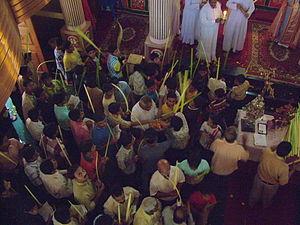
« Hosanna » est une interjection juive et chrétienne. C’est également une expression synonyme de bienvenue.